Conscience

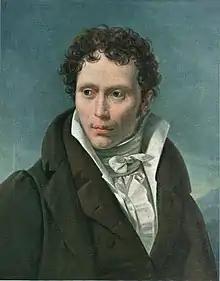
Schopenhauer considered that the good conscience we experience after an unselfish act verifies that our true self exists outside our physical person.

In the 13th century, St. Thomas Aquinas regarded "conscience" as the application of moral knowledge to a particular case (S.T. I, q. 79, a. 13). Thus, conscience was considered an act or judgment of practical reason that began with synderesis, the structured development of our innate remnant awareness of absolute good (which he categorised as involving the five primary precepts proposed in his theory of Natural Law) into an acquired habit of applying moral principles. According to Singer, Aquinas held that conscience, or "conscientia" was an imperfect process of judgment applied to activity because knowledge of the natural law (and all acts of natural virtue implicit therein) was obscured in most people by education and custom that promoted selfishness rather than fellow-feeling ("Summa Theologiae", I–II, I). Aquinas also discussed conscience in relation to the virtue of prudence to explain why some people appear to be less "morally enlightened" than others, their weak will being incapable of adequately balancing their own needs with those of others.